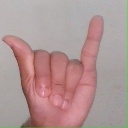
अक्षर: य